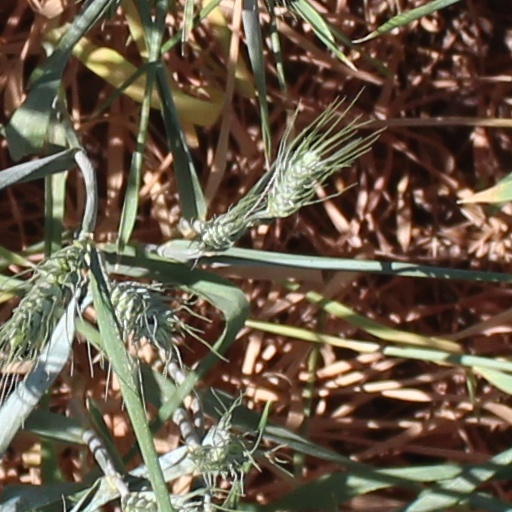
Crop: wheat